Cyclone Waka

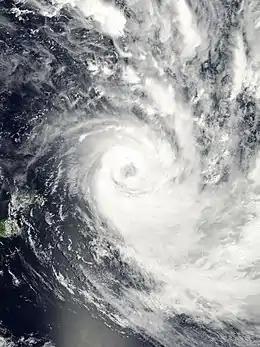
Cyclone Waka near peak intensity shortly before moving through Tonga

Severe Tropical Cyclone Waka (Fiji Meteorological Service designation: 03F, Joint Typhoon Warning Center designation: 07P) was one of the most destructive tropical cyclones ever to affect the nation of Tonga. Waka originated within the near-equatorial trough in mid-December 2001, although the system remained disorganized for more than a week. The storm gradually matured and attained tropical cyclone status on December 29, 2001. Subsequently, Waka underwent rapid intensification in which it attained its peak intensity as a Category 4 severe tropical cyclone (Australian tropical cyclone intensity scale) on December 31, with winds of . Shortly thereafter, it passed directly over Vavaʻu, Tonga, resulting in widespread damage. By January 1, 2002, the cyclone began to weaken as it underwent an extratropical transition. The remnants of Waka persisted for several more days and were last observed near the Southern Ocean on January 6, 2002.